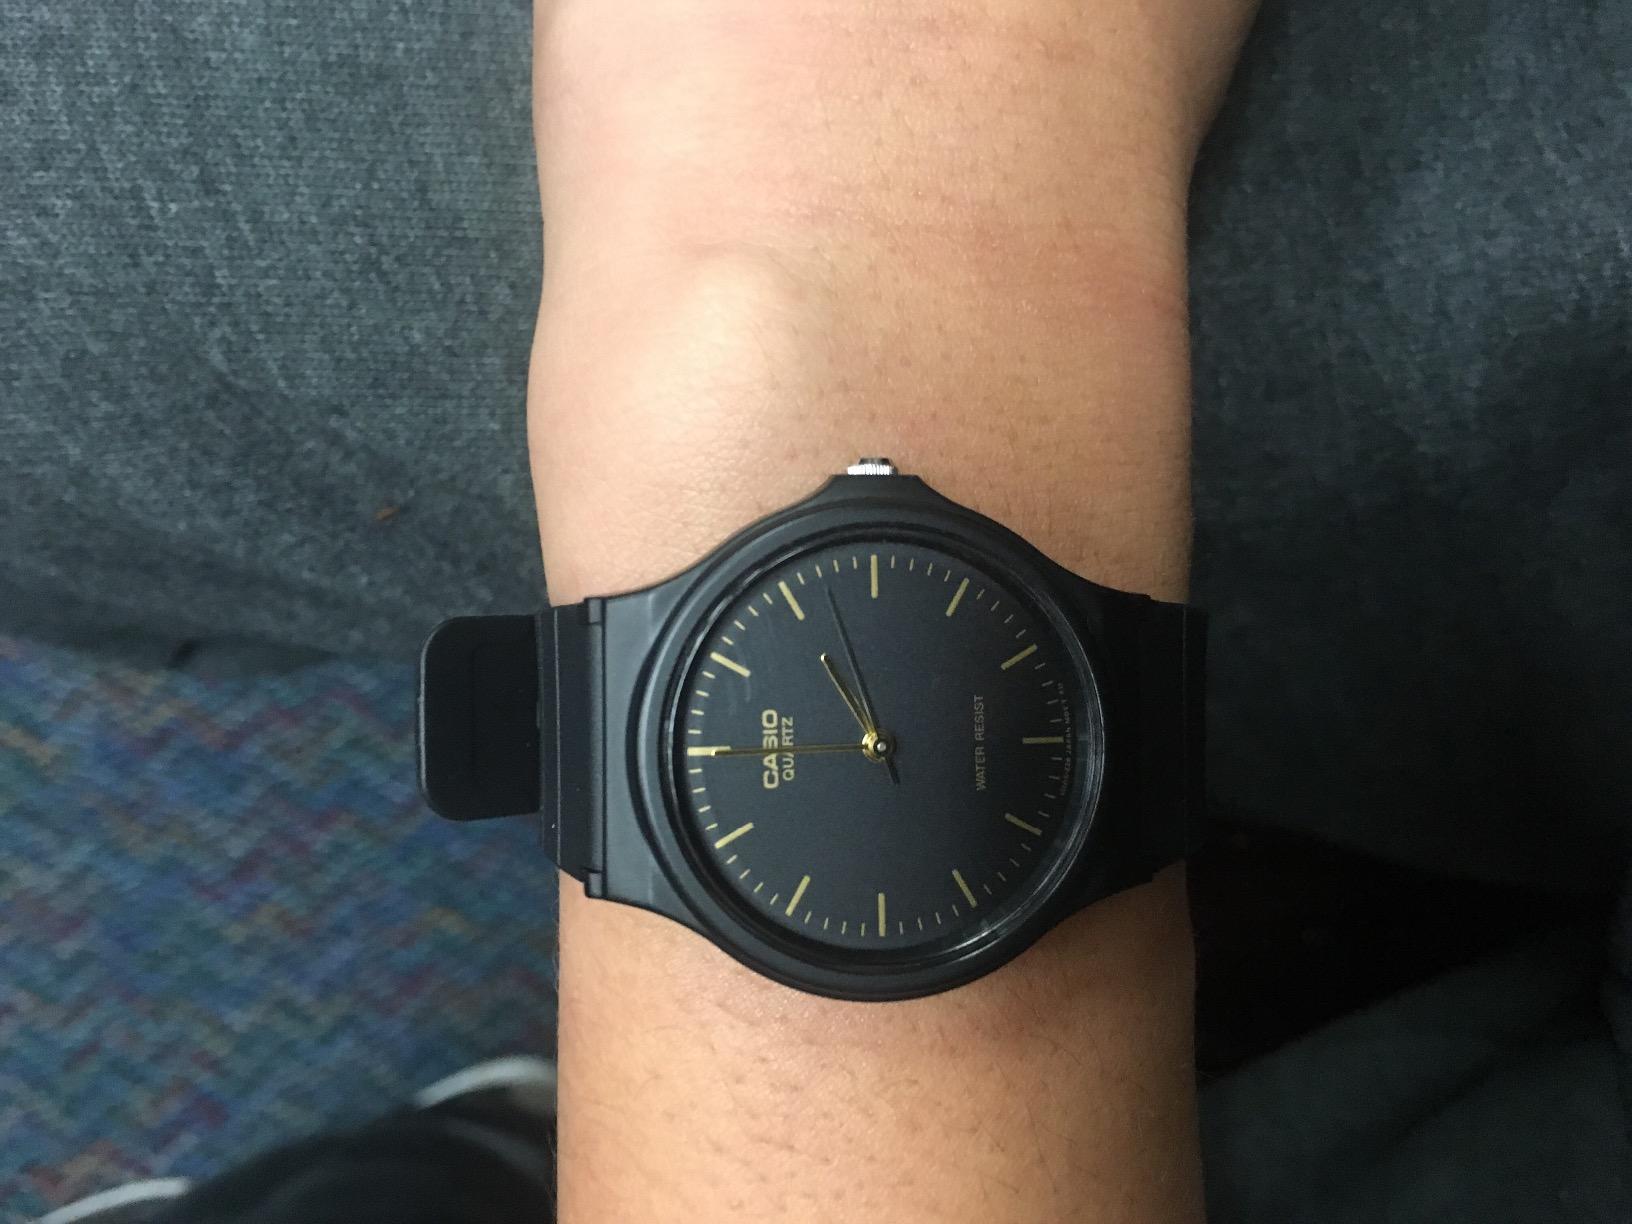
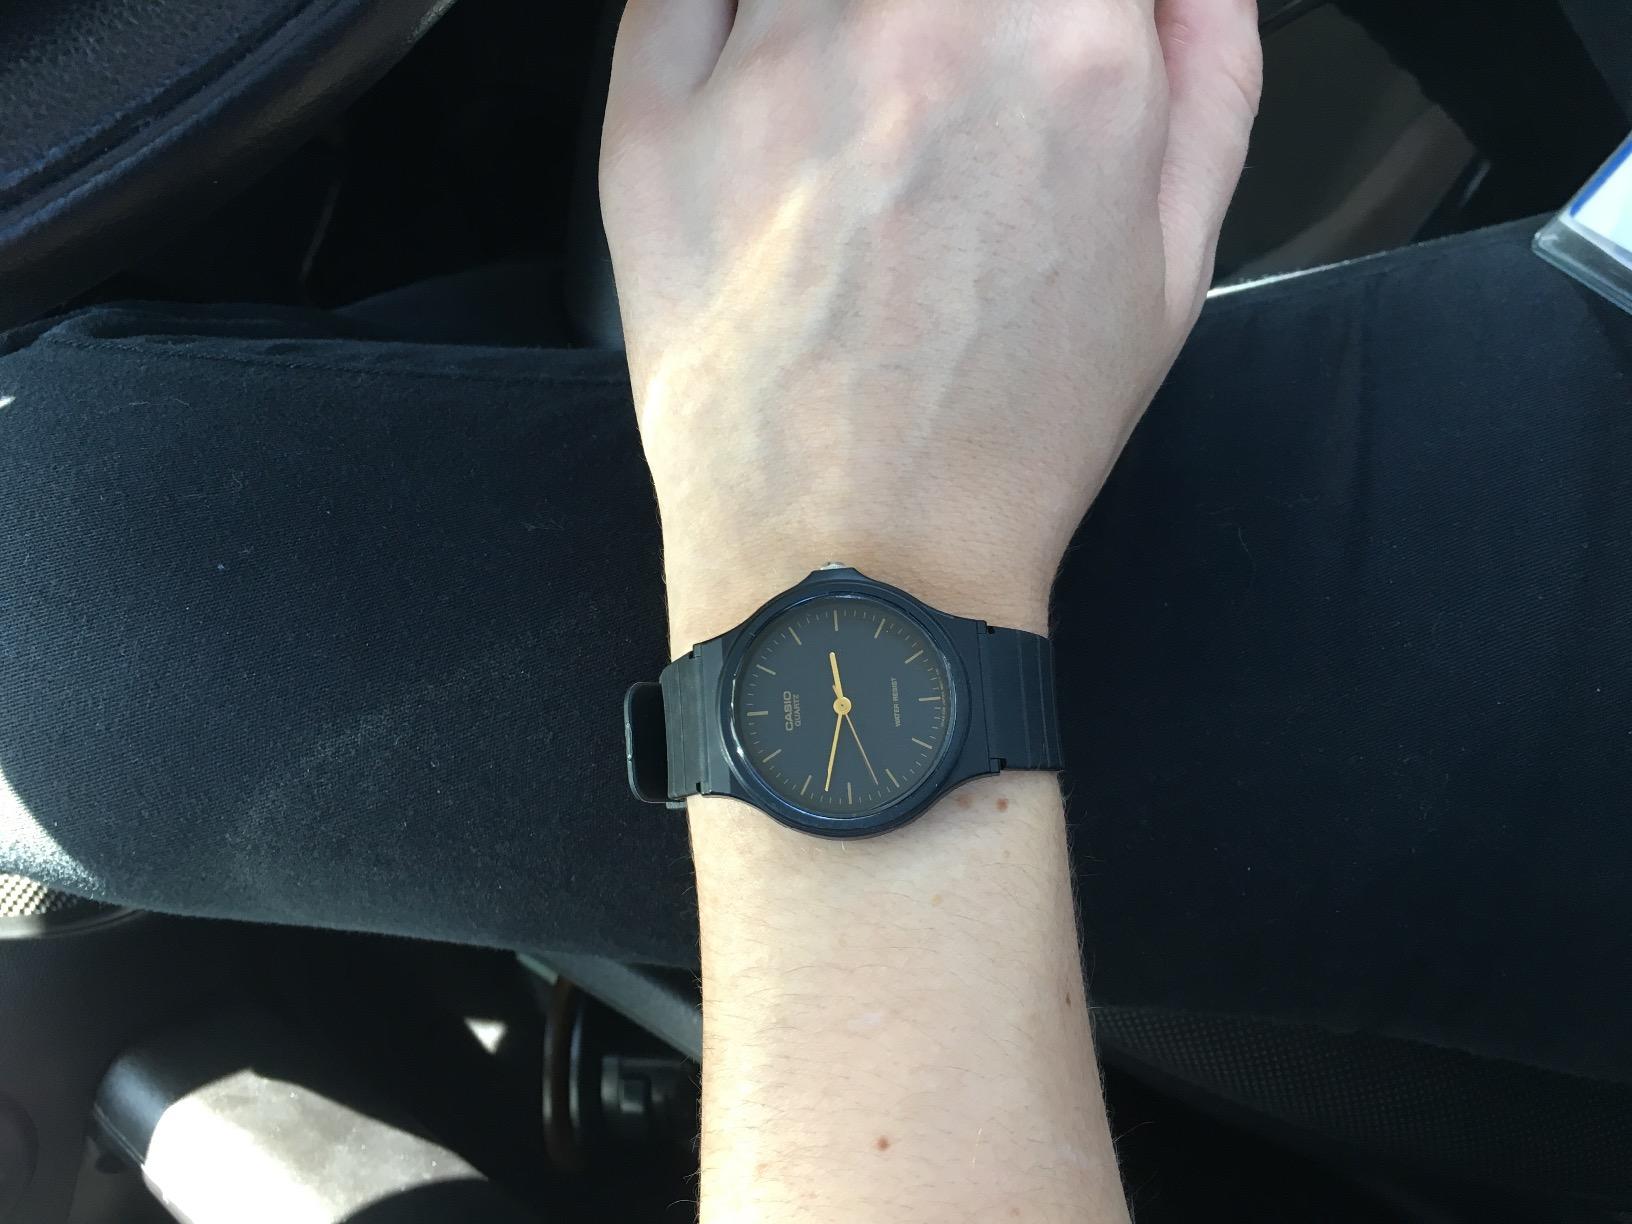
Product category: accessories_watch
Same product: yes